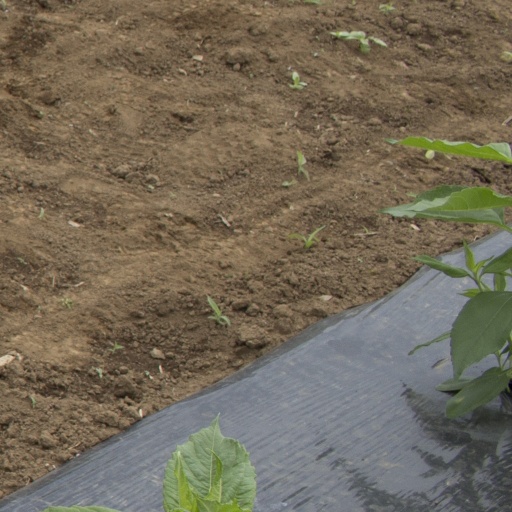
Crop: Jerusalem artichoke